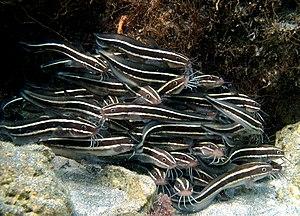
Un groupe de poissons-chats rayés (Plotosus lineatus) à la Réunion.
Les plotosidés forment une famille de poissons-chats appartenant à l'ordre des Siluriformes.
Les siluriformes forment un ordre regroupant les poissons-chats et les silures, il compte environ le quart des espèces de poissons d'eau douce. Ils sont nommés poissons-chats en référence à leurs barbillons, qui ressemblent aux moustaches d'un chat. Malgré leur nom commun, tous les poissons-chats ne sont pas pourvus de barbillons, les caractéristiques qui classent un poisson dans l'ordre des siluriformes sont, en fait, certaines caractéristiques du crâne et de la vessie natatoire.
L'île de La Réunion est un département d'outre-mer français situé dans le sud-ouest de l'océan Indien.